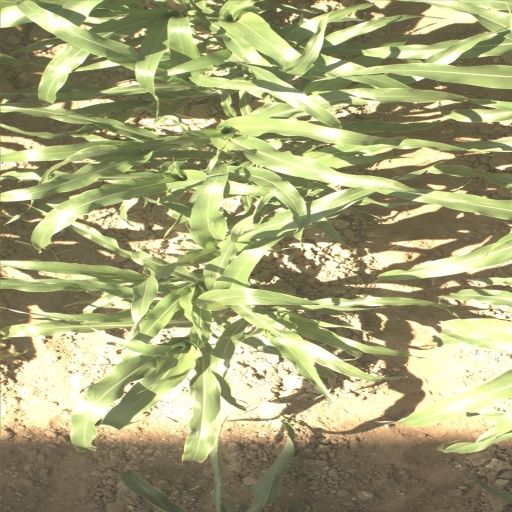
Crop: sorghum